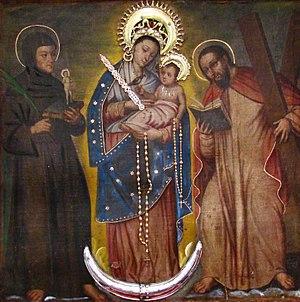
Notre Dame de Chiquinquirá ou Notre Dame du Rosaire de Chiquinquirá est un vocable de la Vierge Marie populaire en Amérique latine. Plusieurs images sous ce vocable sont considérées comme miraculeuses par les catholiques, en particulier dans la basilique de Chiquinquirá en Colombie ainsi que dans la basilique Notre-Dame-de-Chiquinquirá de Maracaibo au Venezuela. Elle est la patronne de la Colombie. La fête de cette dévotion est célébrée le 9 juillet.